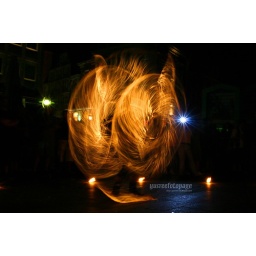
the street perfomenced by a girl held in Dortmund Germany after dramatic match Germany versed Italy(0-2) last Wolrcdcup Football 2006.